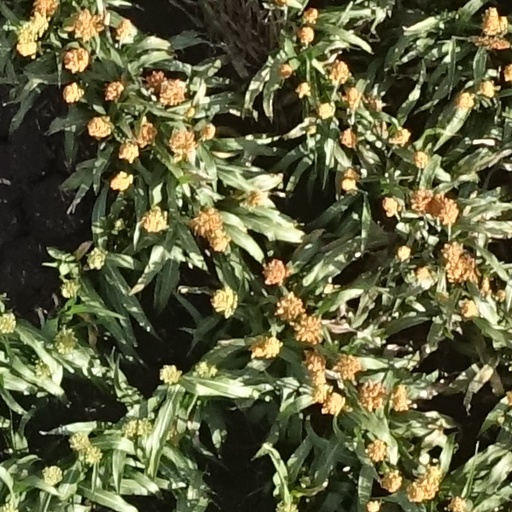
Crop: sorghum